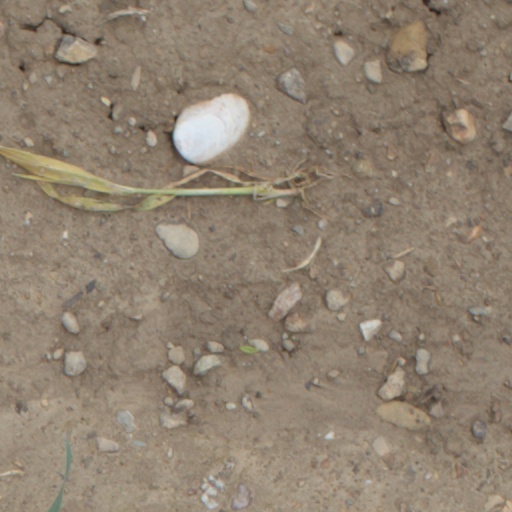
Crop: wheat